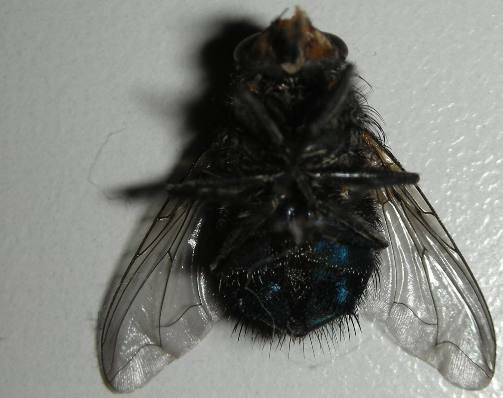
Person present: No